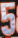
Number: 5